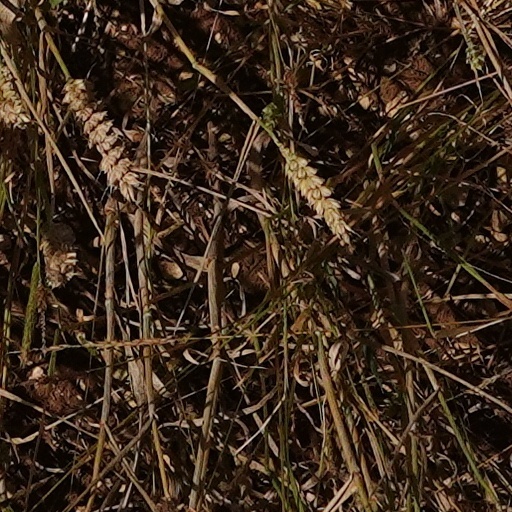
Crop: wheat